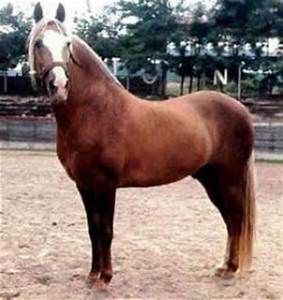
Label: horse